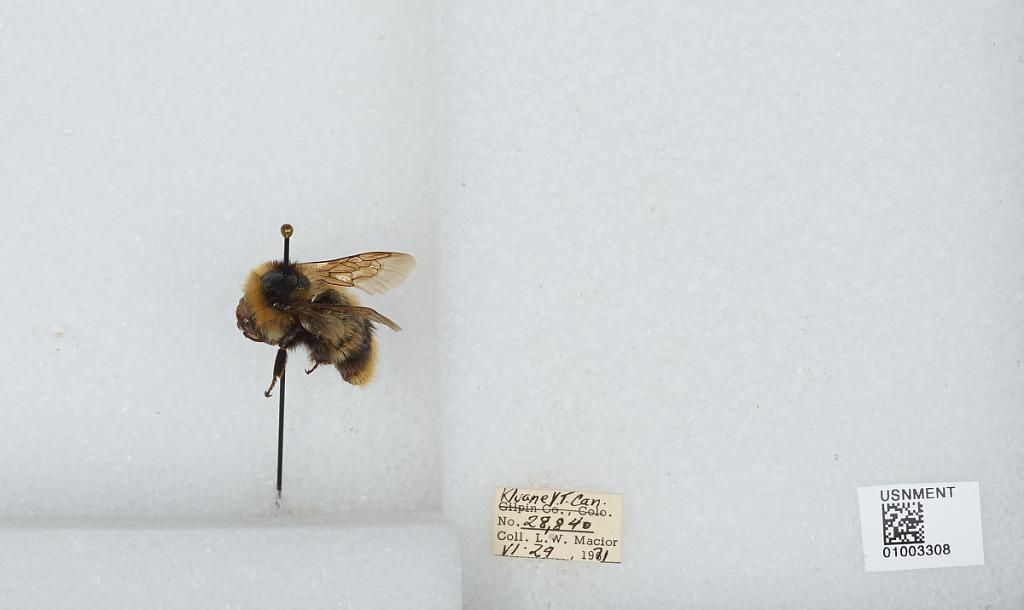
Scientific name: Bombus (Pyrobombus) frigidus Smith
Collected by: L. Macior
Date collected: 1971-6-29
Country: Canada
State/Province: Yukon Territory
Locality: Kluane
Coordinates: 60.75, -139.5